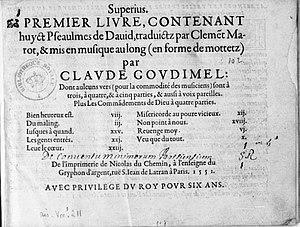
Tite page of Goudimel's Premier livre de psaumes (Paris, 1551).
Claude Goudimel [Godimel, Godymel, Guduymel], né dans le Comté de Bourgogne, à Besançon ou Saint-Hyppolyte vers 1505 selon certaines sources, vers 1520 pour d'autres, et assassiné à Lyon à la fin d’août 1572, est un compositeur franc-comtois. Son œuvre, assez prolifique, est très inspirée par la Réforme calviniste.